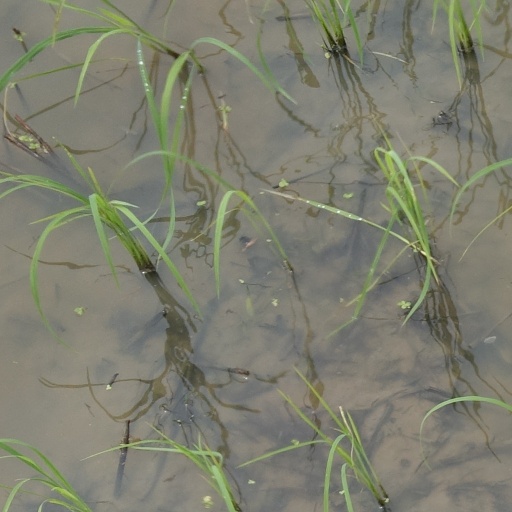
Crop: rice